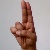
The image shows a hand gesture representing the letter 'U' in Indian Sign Language.